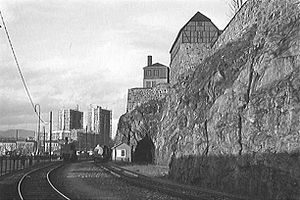
Jernbanen i Norge / Nedlagte jernbanestrækninger i Norge
Havnebanen ved Akershus fæstning.